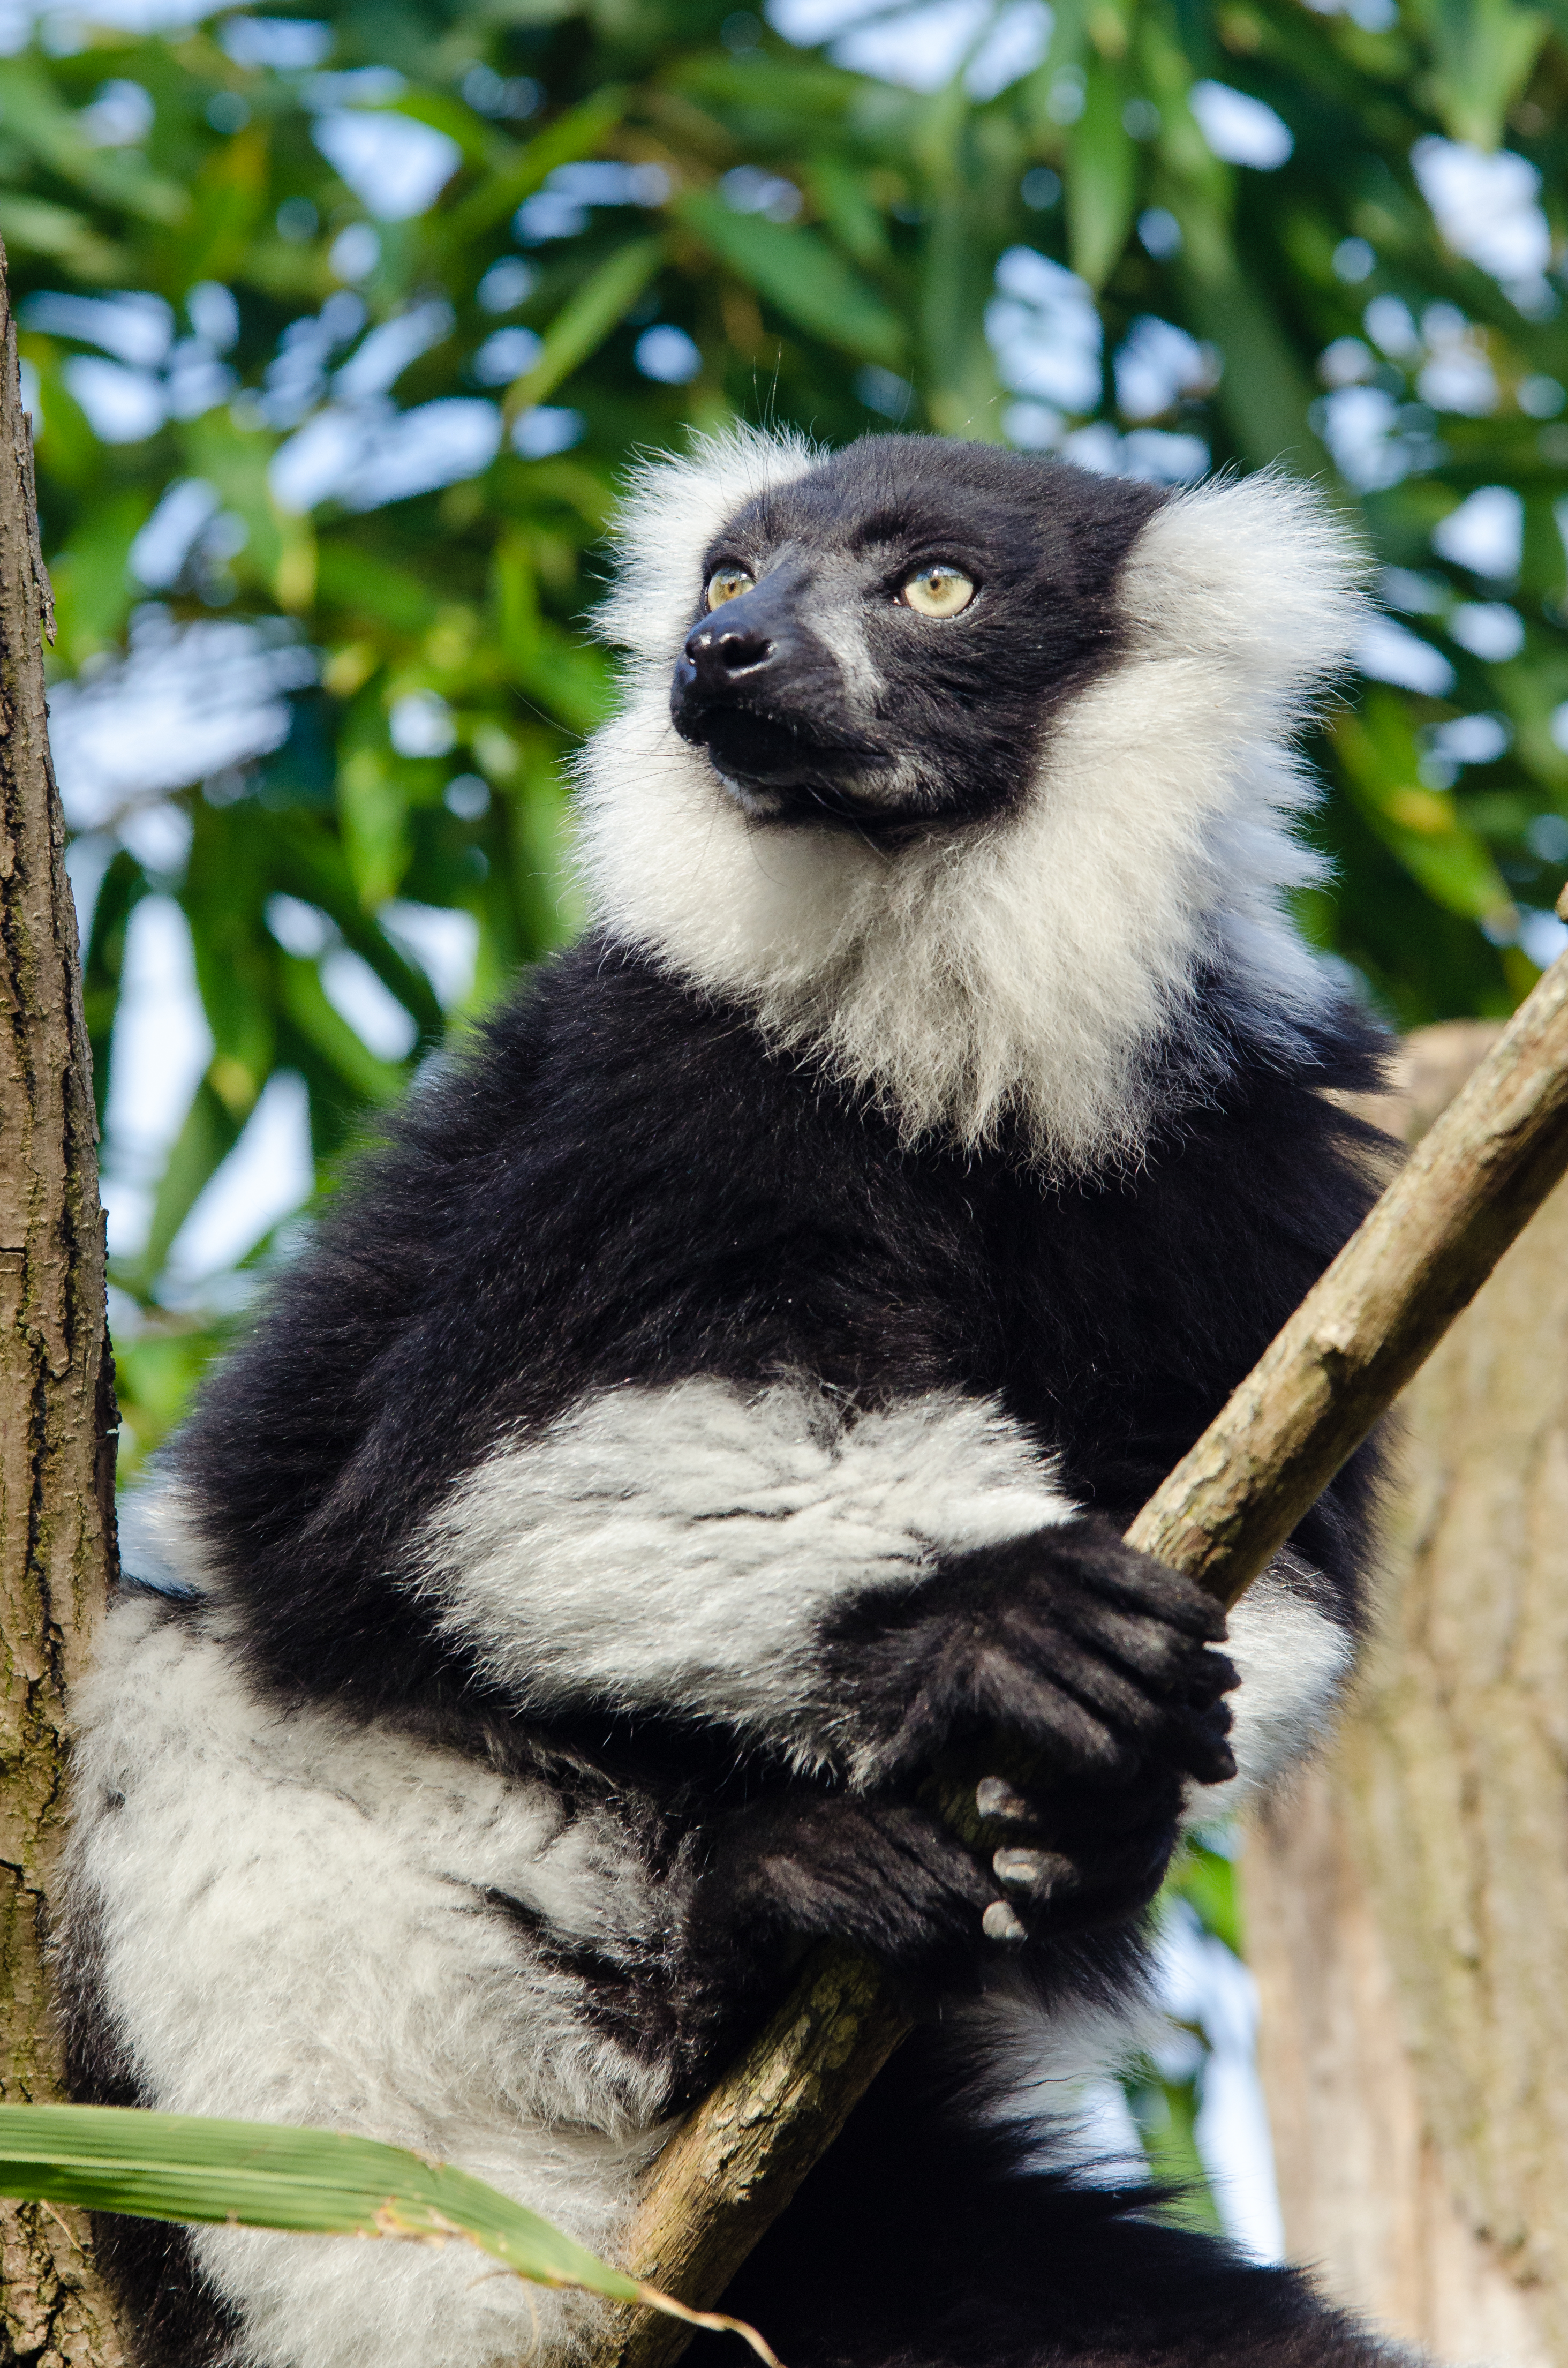
wildlife, zoo, mammal, fauna, primate, gibbon, vertebrate, lemur, new world monkey